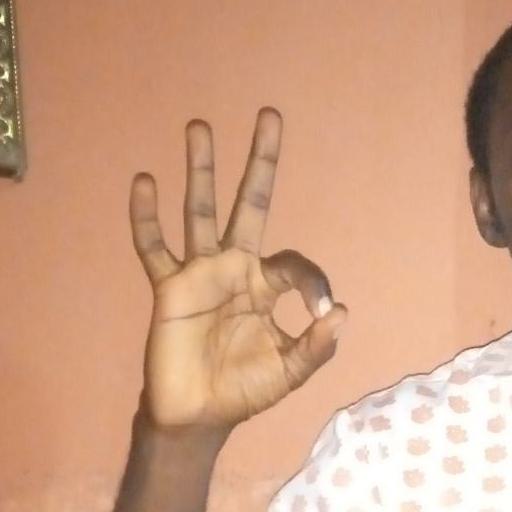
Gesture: ok